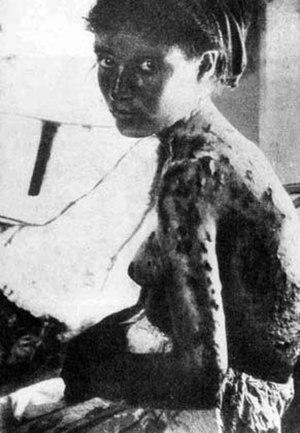
Le génocide arménien, ou plus précisément le génocide des Arméniens, est un génocide perpétré d'avril 1915 à juillet 1916, voire 1923, au cours duquel les deux tiers des Arméniens qui vivent alors sur le territoire actuel de la Turquie périssent du fait de déportations, famines et massacres de grande ampleur. Il est planifié et exécuté par le parti au pouvoir à l'époque, le Comité Union et Progrès, plus connu sous le nom de « Jeunes-Turcs », composé en particulier du triumvirat d'officiers Talaat Pacha, Enver Pacha et Djemal Pacha, qui dirige l'Empire ottoman alors engagé dans la Première Guerre mondiale aux côtés des Empires centraux. Il coûte la vie à environ un million deux cent mille Arméniens d'Anatolie et d'Arménie occidentale.